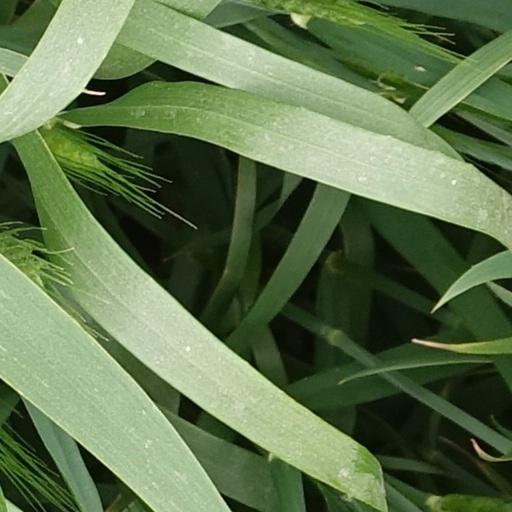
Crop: wheat